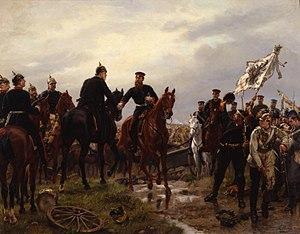
Emil Hünten est un peintre allemand spécialisé dans les scènes historiques.